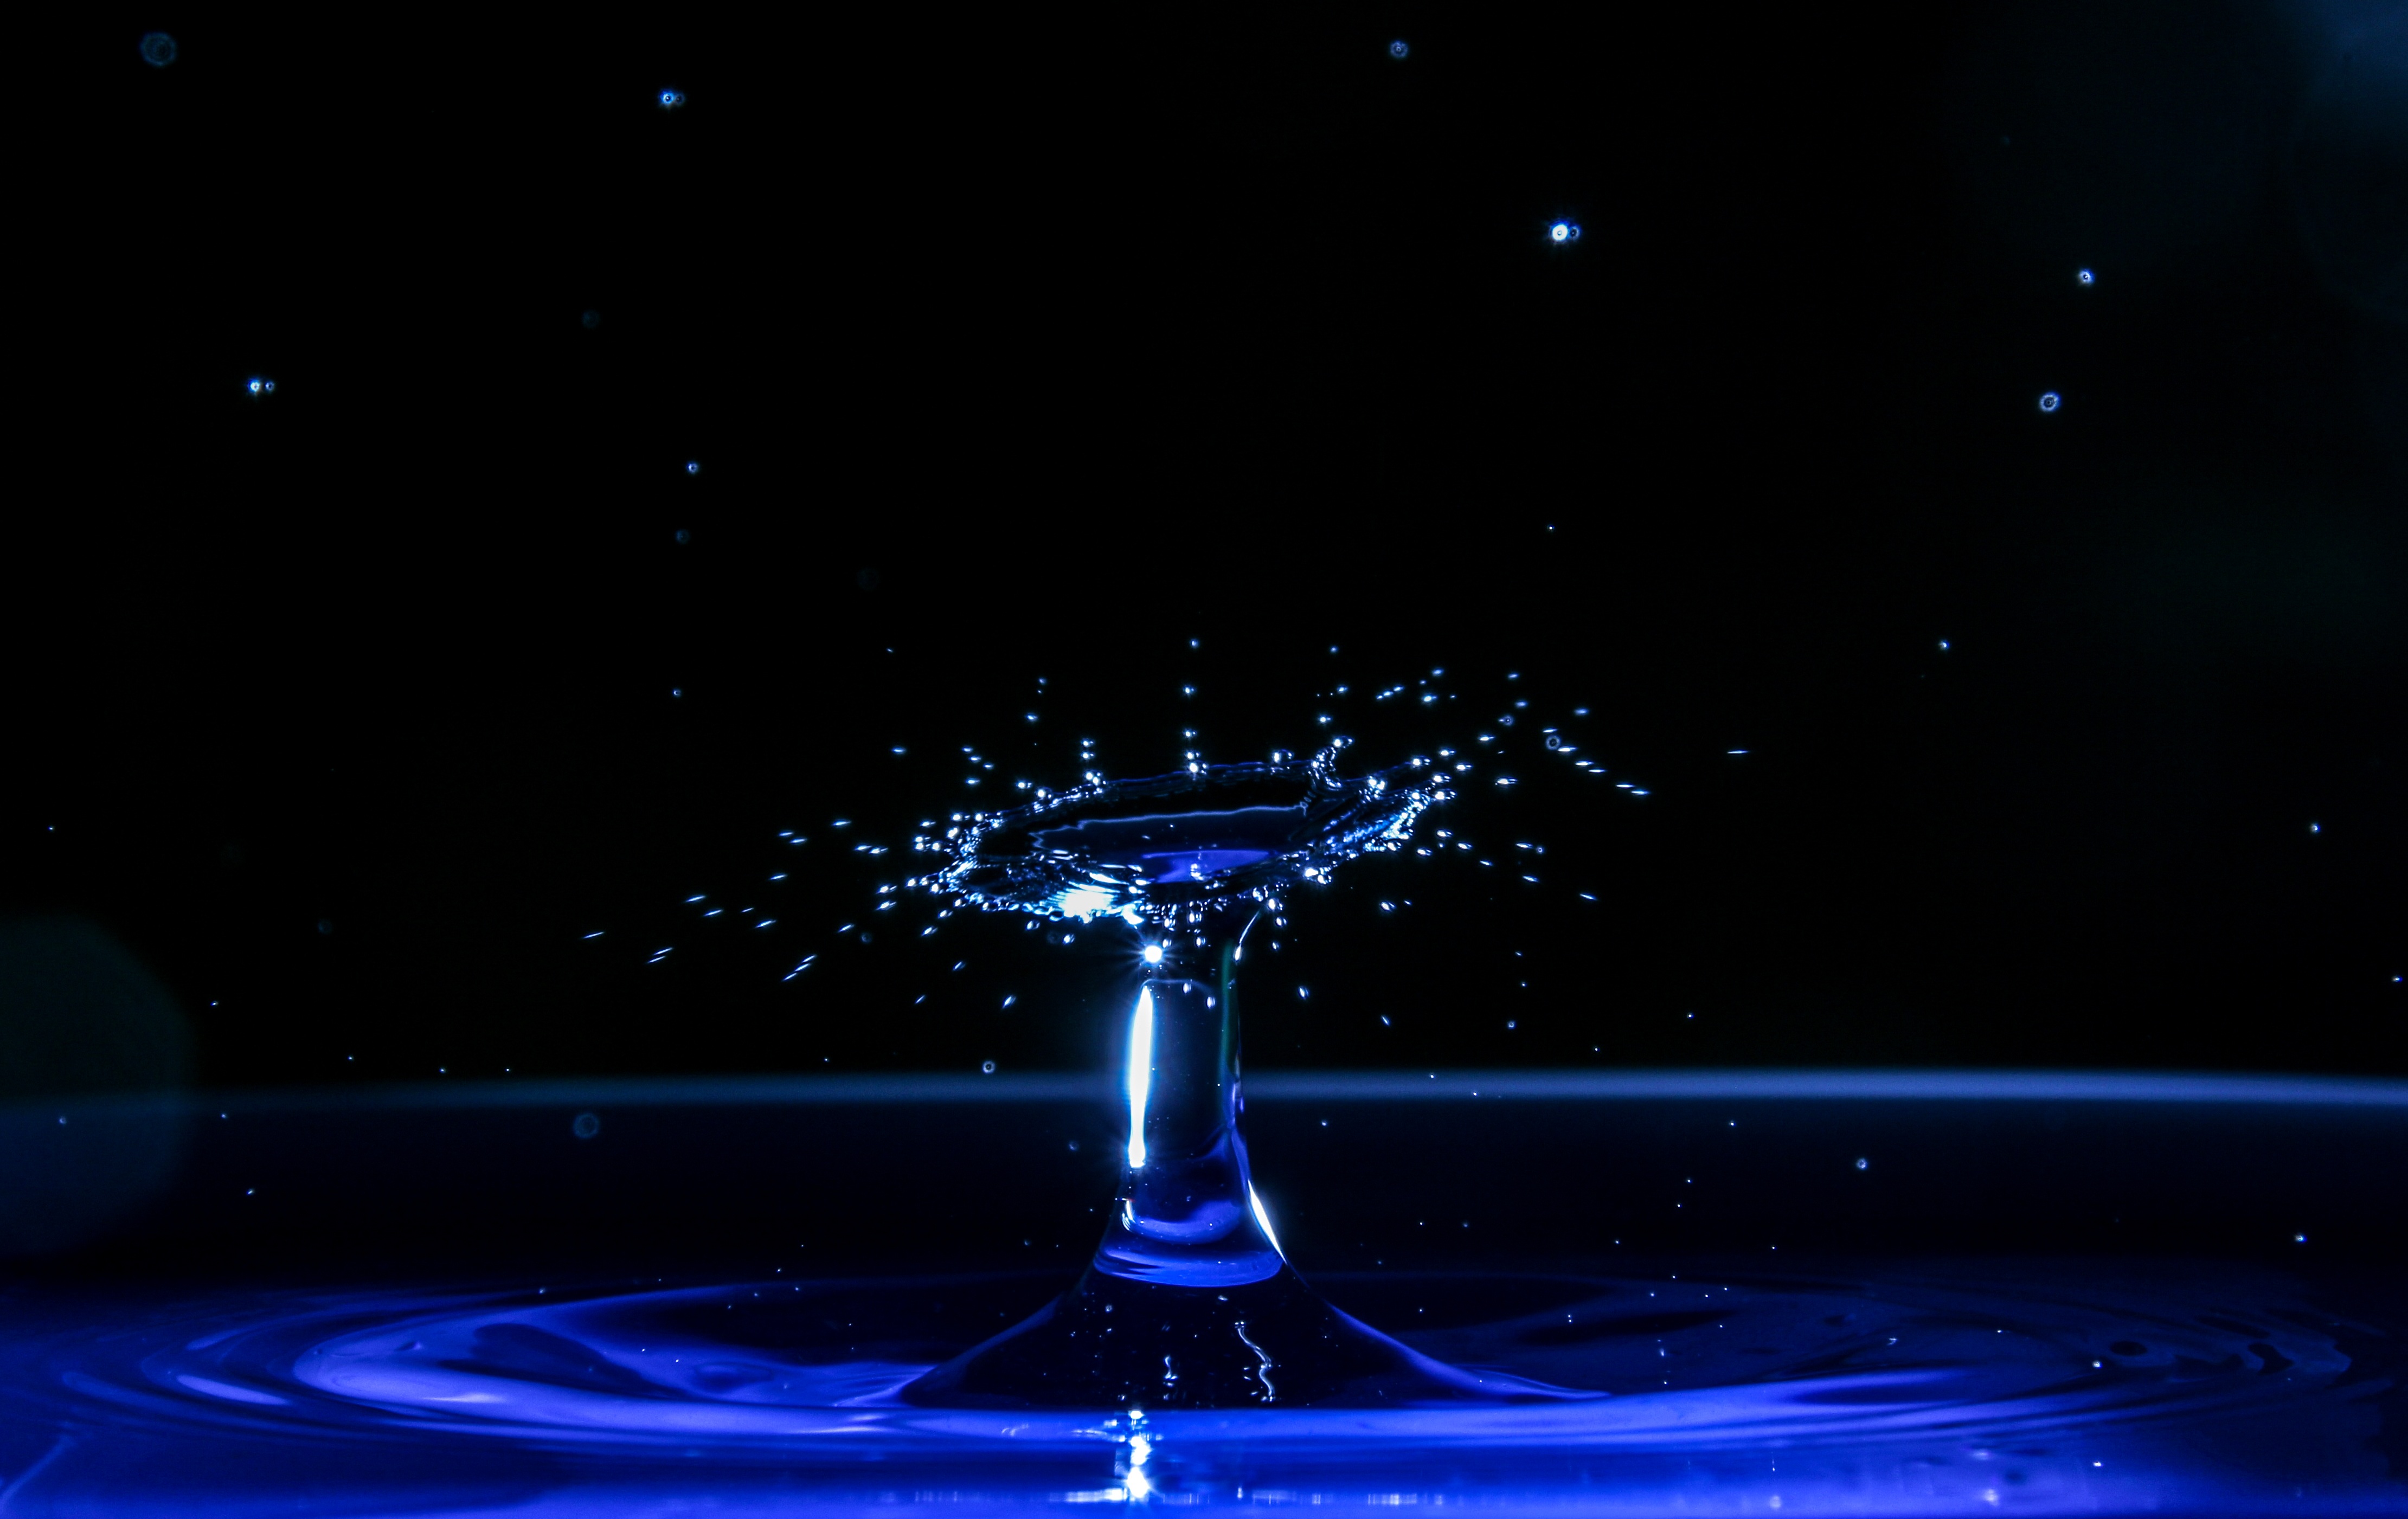
water, drop, light, night, star, raindrop, wet, reflection, macro, darkness, blue, close, lighting, drip, moonlight, stage, drop of water, mirroring, computer wallpaper